Manufacturing engineering

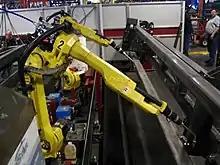
A set of six-axis robots used for welding

Manufacturing engineers develop and create physical artifacts, production processes, and technology. It is a very broad area which includes the design and development of products. Manufacturing engineering is considered to be a subdiscipline of industrial engineering/systems engineering and has very strong overlaps with mechanical engineering. Manufacturing engineers' success or failure directly impacts the advancement of technology and the spread of innovation. This field of manufacturing engineering emerged from the tool and die discipline in the early 20th century. It expanded greatly from the 1960s when industrialized countries introduced factories with: